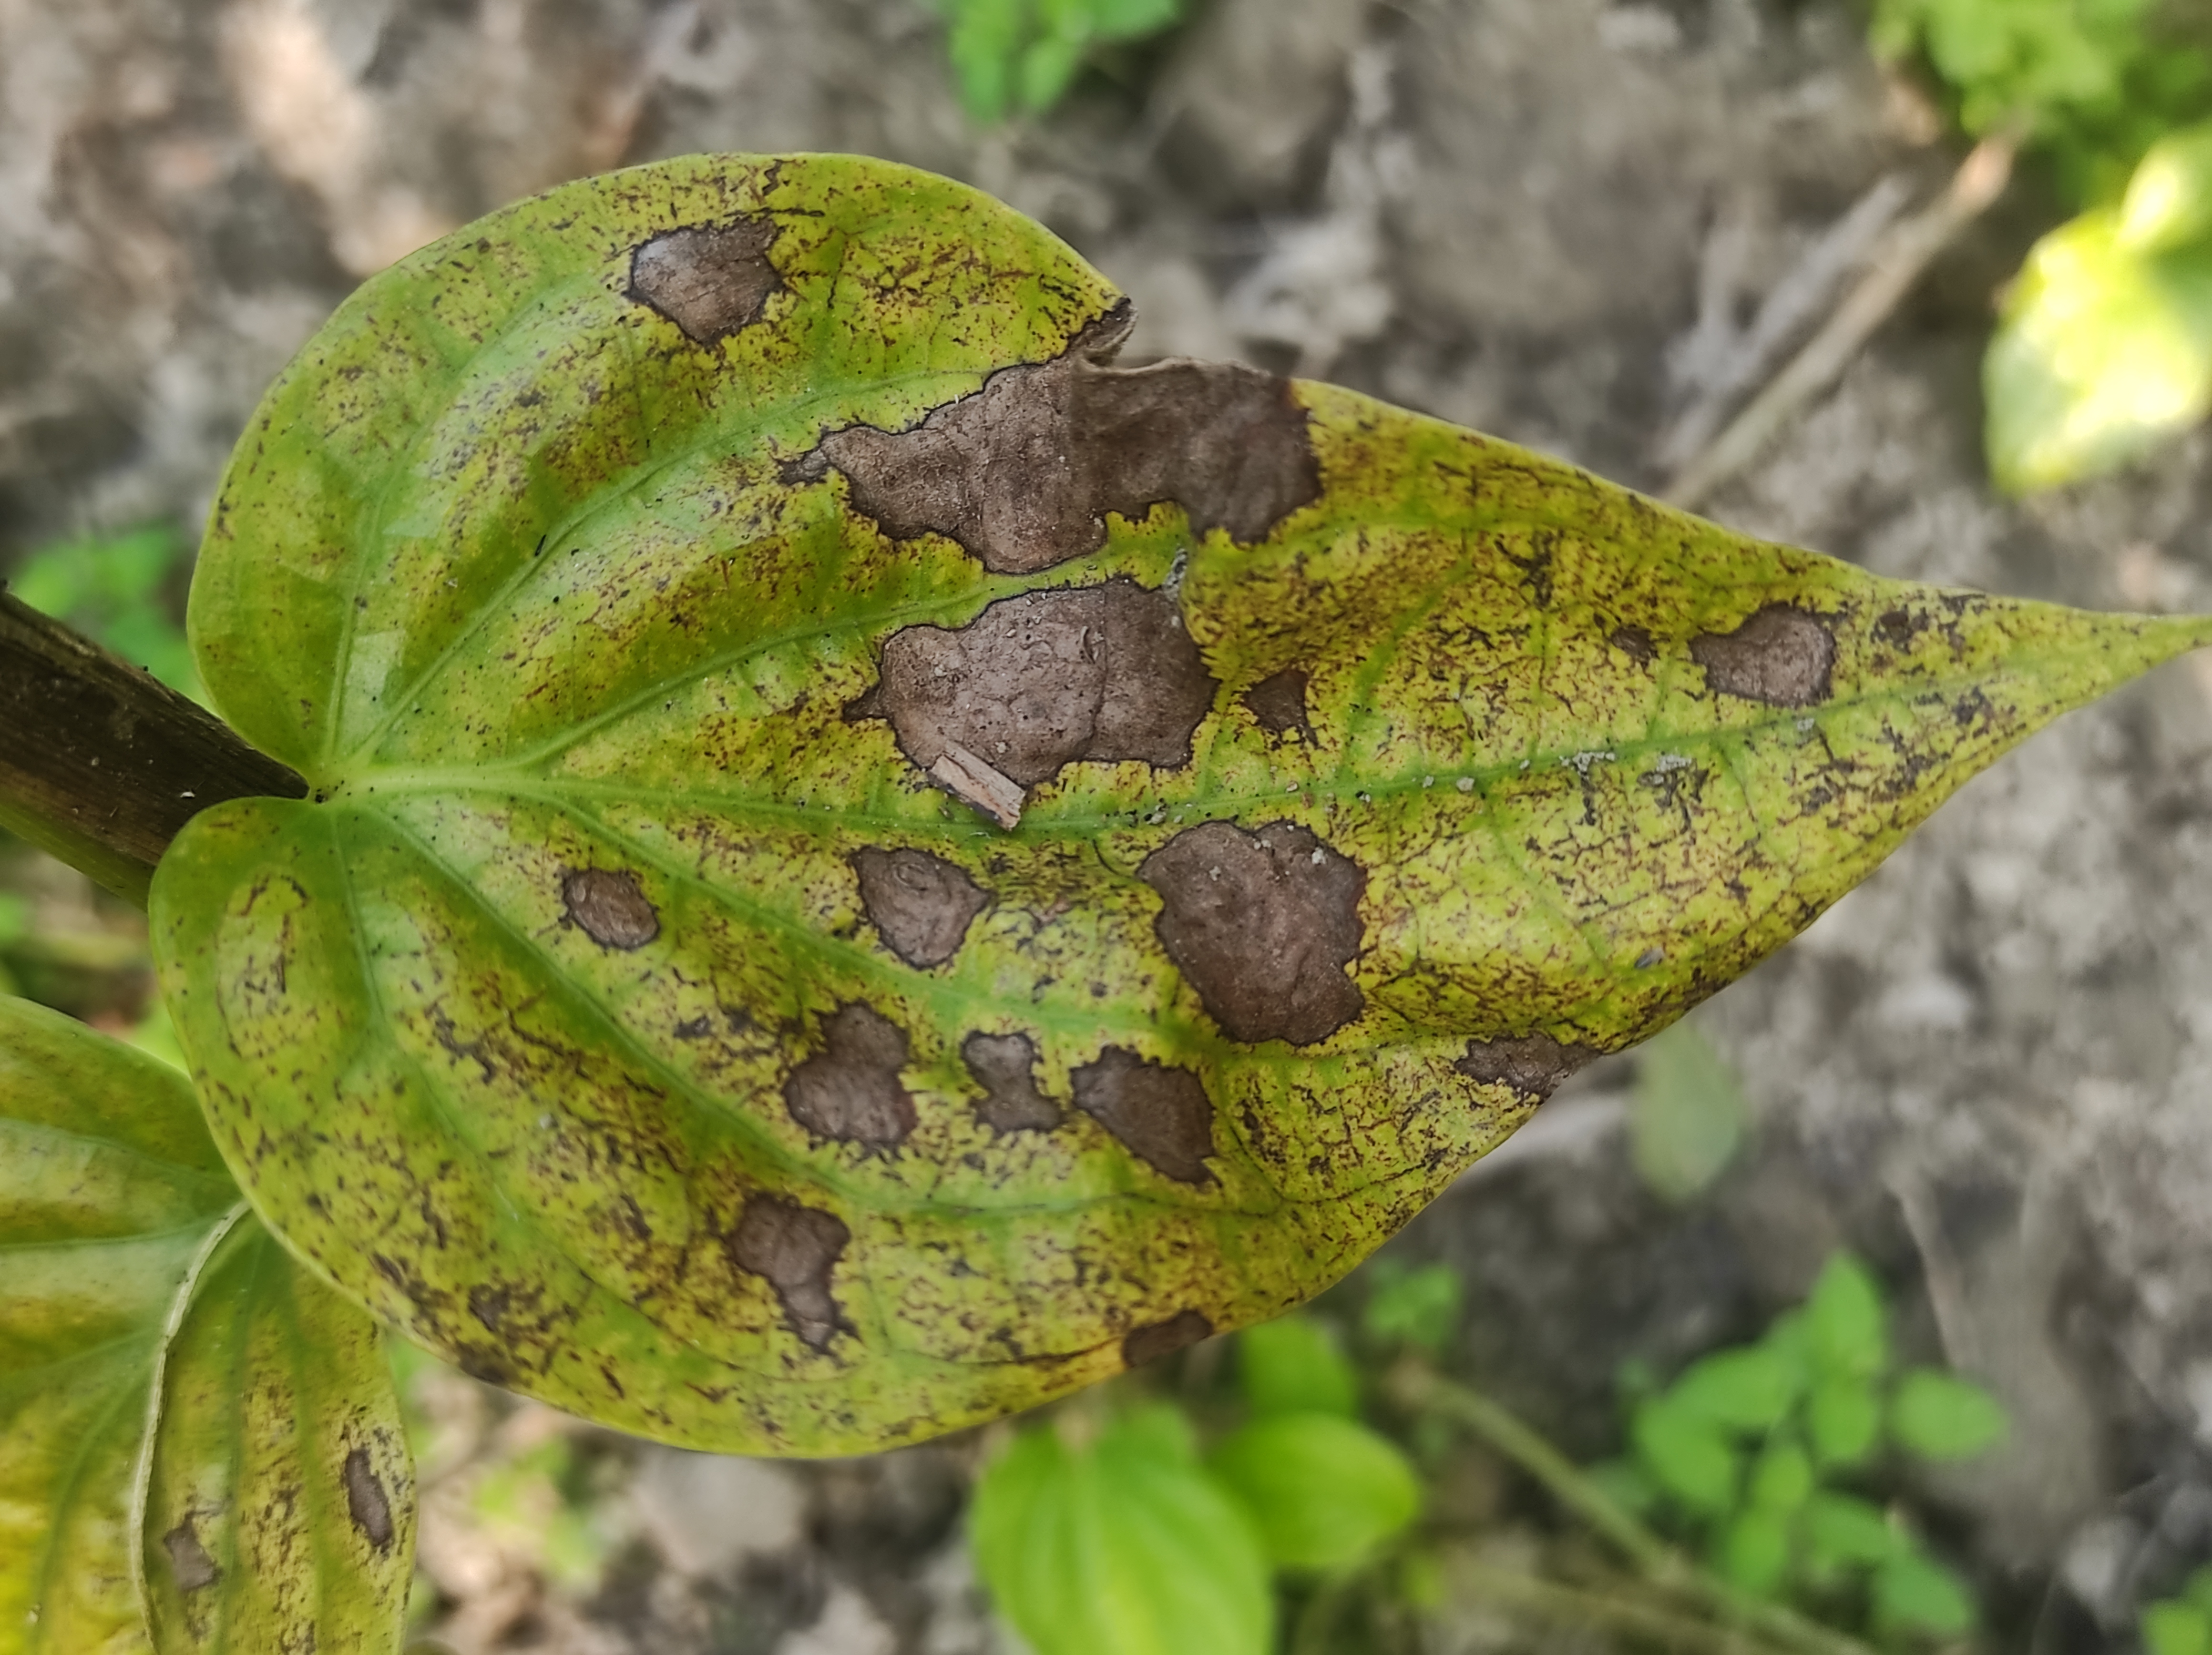
Label: Fungal_Brown_Spot_Disease